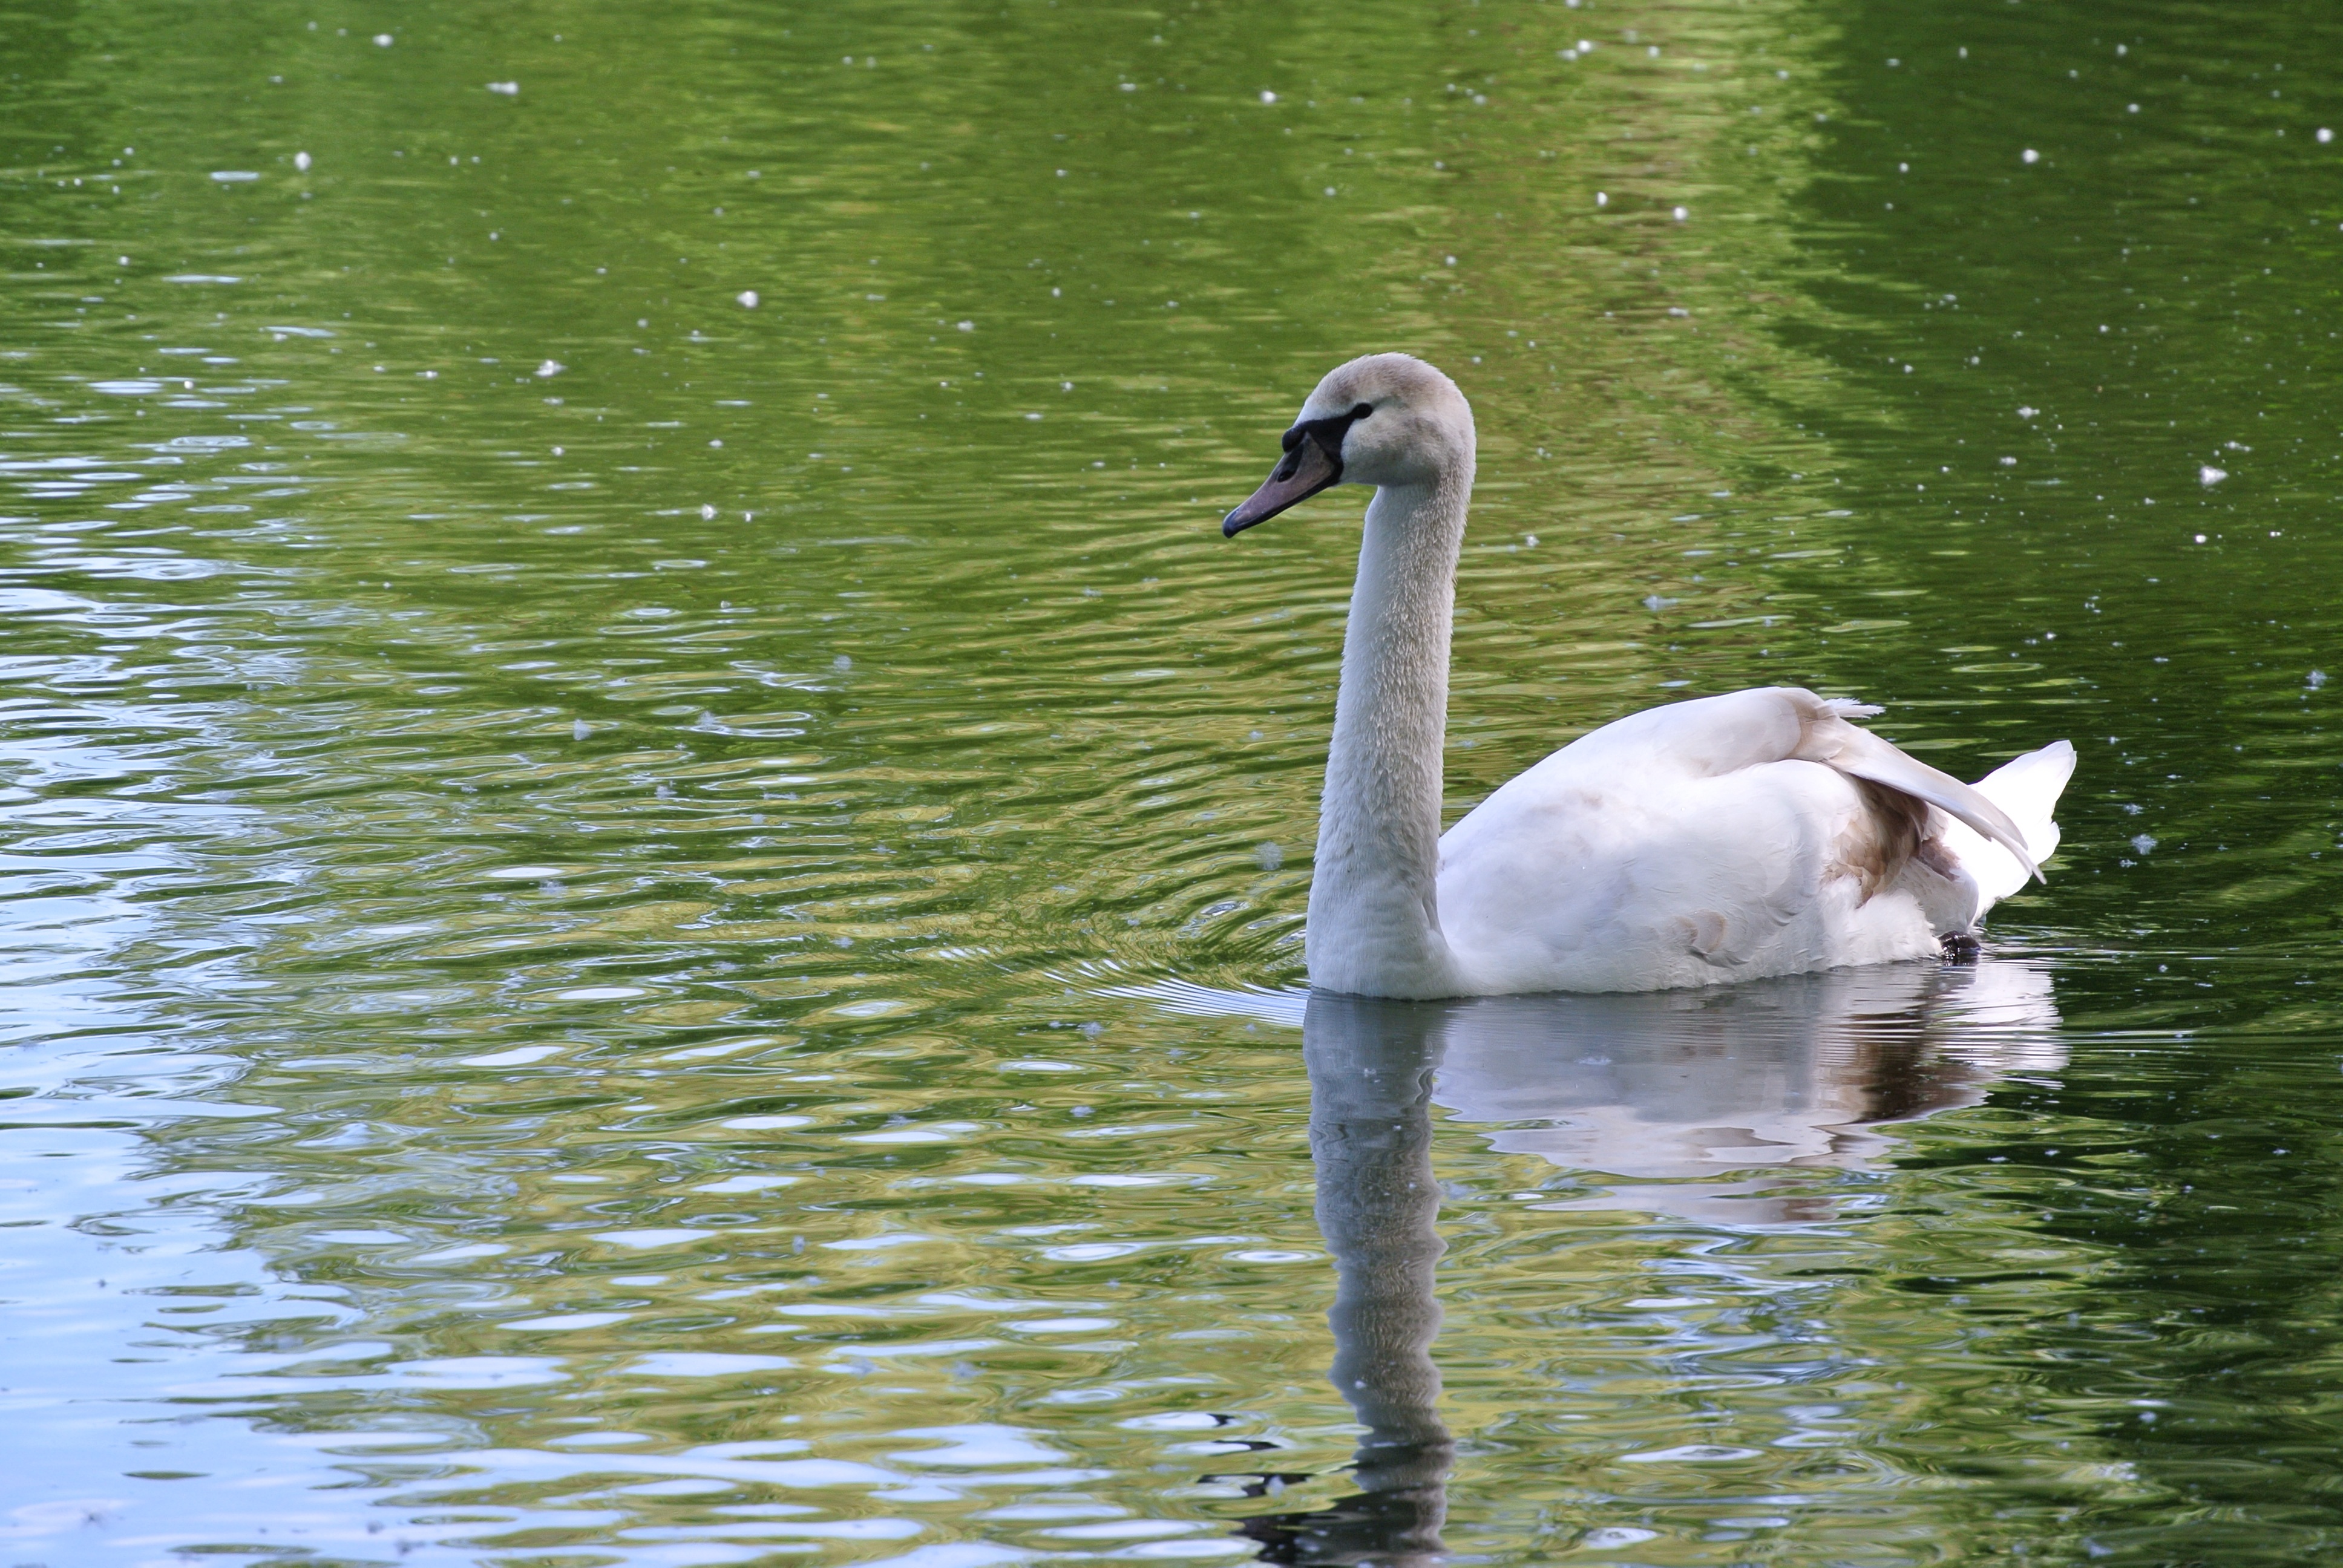
water, nature, bird, white, lake, animal, pond, wildlife, reflection, beak, fauna, swan, vertebrate, waterfowl, water bird, ducks geese and swans